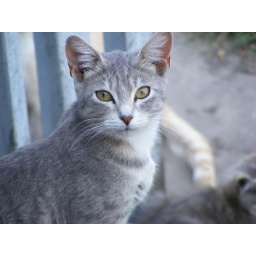
i was walking around the farm taking photos of all the wild farm cats that call this place home.